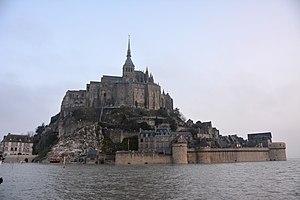
Grandes marées au Mont-Saint-Michel en mars 2015. Coefficient 118 à 07h42. Marée du siècle
Le mont Saint-Michel est un îlot rocheux granitique d’environ 960 mètres de circonférence situé à l’est de l’embouchure du fleuve du Couesnon, dans le département de la Manche en Normandie, et dont le nom vient de l'archange saint Michel. Avant l'année 709, il était connu comme le « mont Tombe ». Pendant tout le Moyen Âge, il est couramment appelé « mont Saint-Michel au péril de la mer ». L'abbaye du Mont-Saint-Michel est située sur le mont, et le mont constitue une petite partie du territoire de la commune du Mont-Saint-Michel.
Le Mont-Saint-Michel est une commune française située dans le département de la Manche en Normandie. Elle tire son nom de l'îlot rocheux consacré à saint Michel où s’élève aujourd’hui l’abbaye du Mont-Saint-Michel.